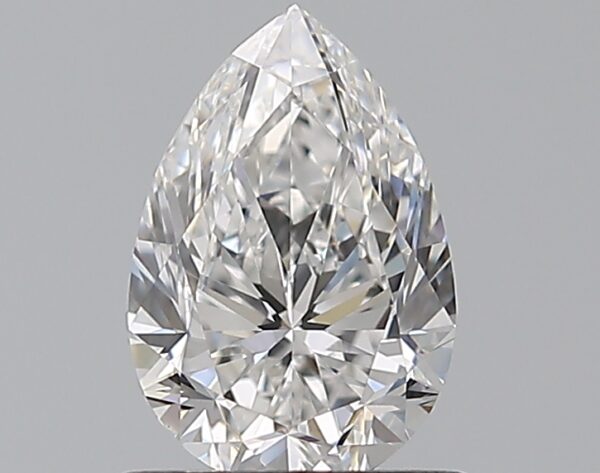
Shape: pear
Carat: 0.72
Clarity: VVS2
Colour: E
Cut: EX
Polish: EX
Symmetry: VG
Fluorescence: M
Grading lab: GIA
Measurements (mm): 7.45 x 4.95 x 3.19